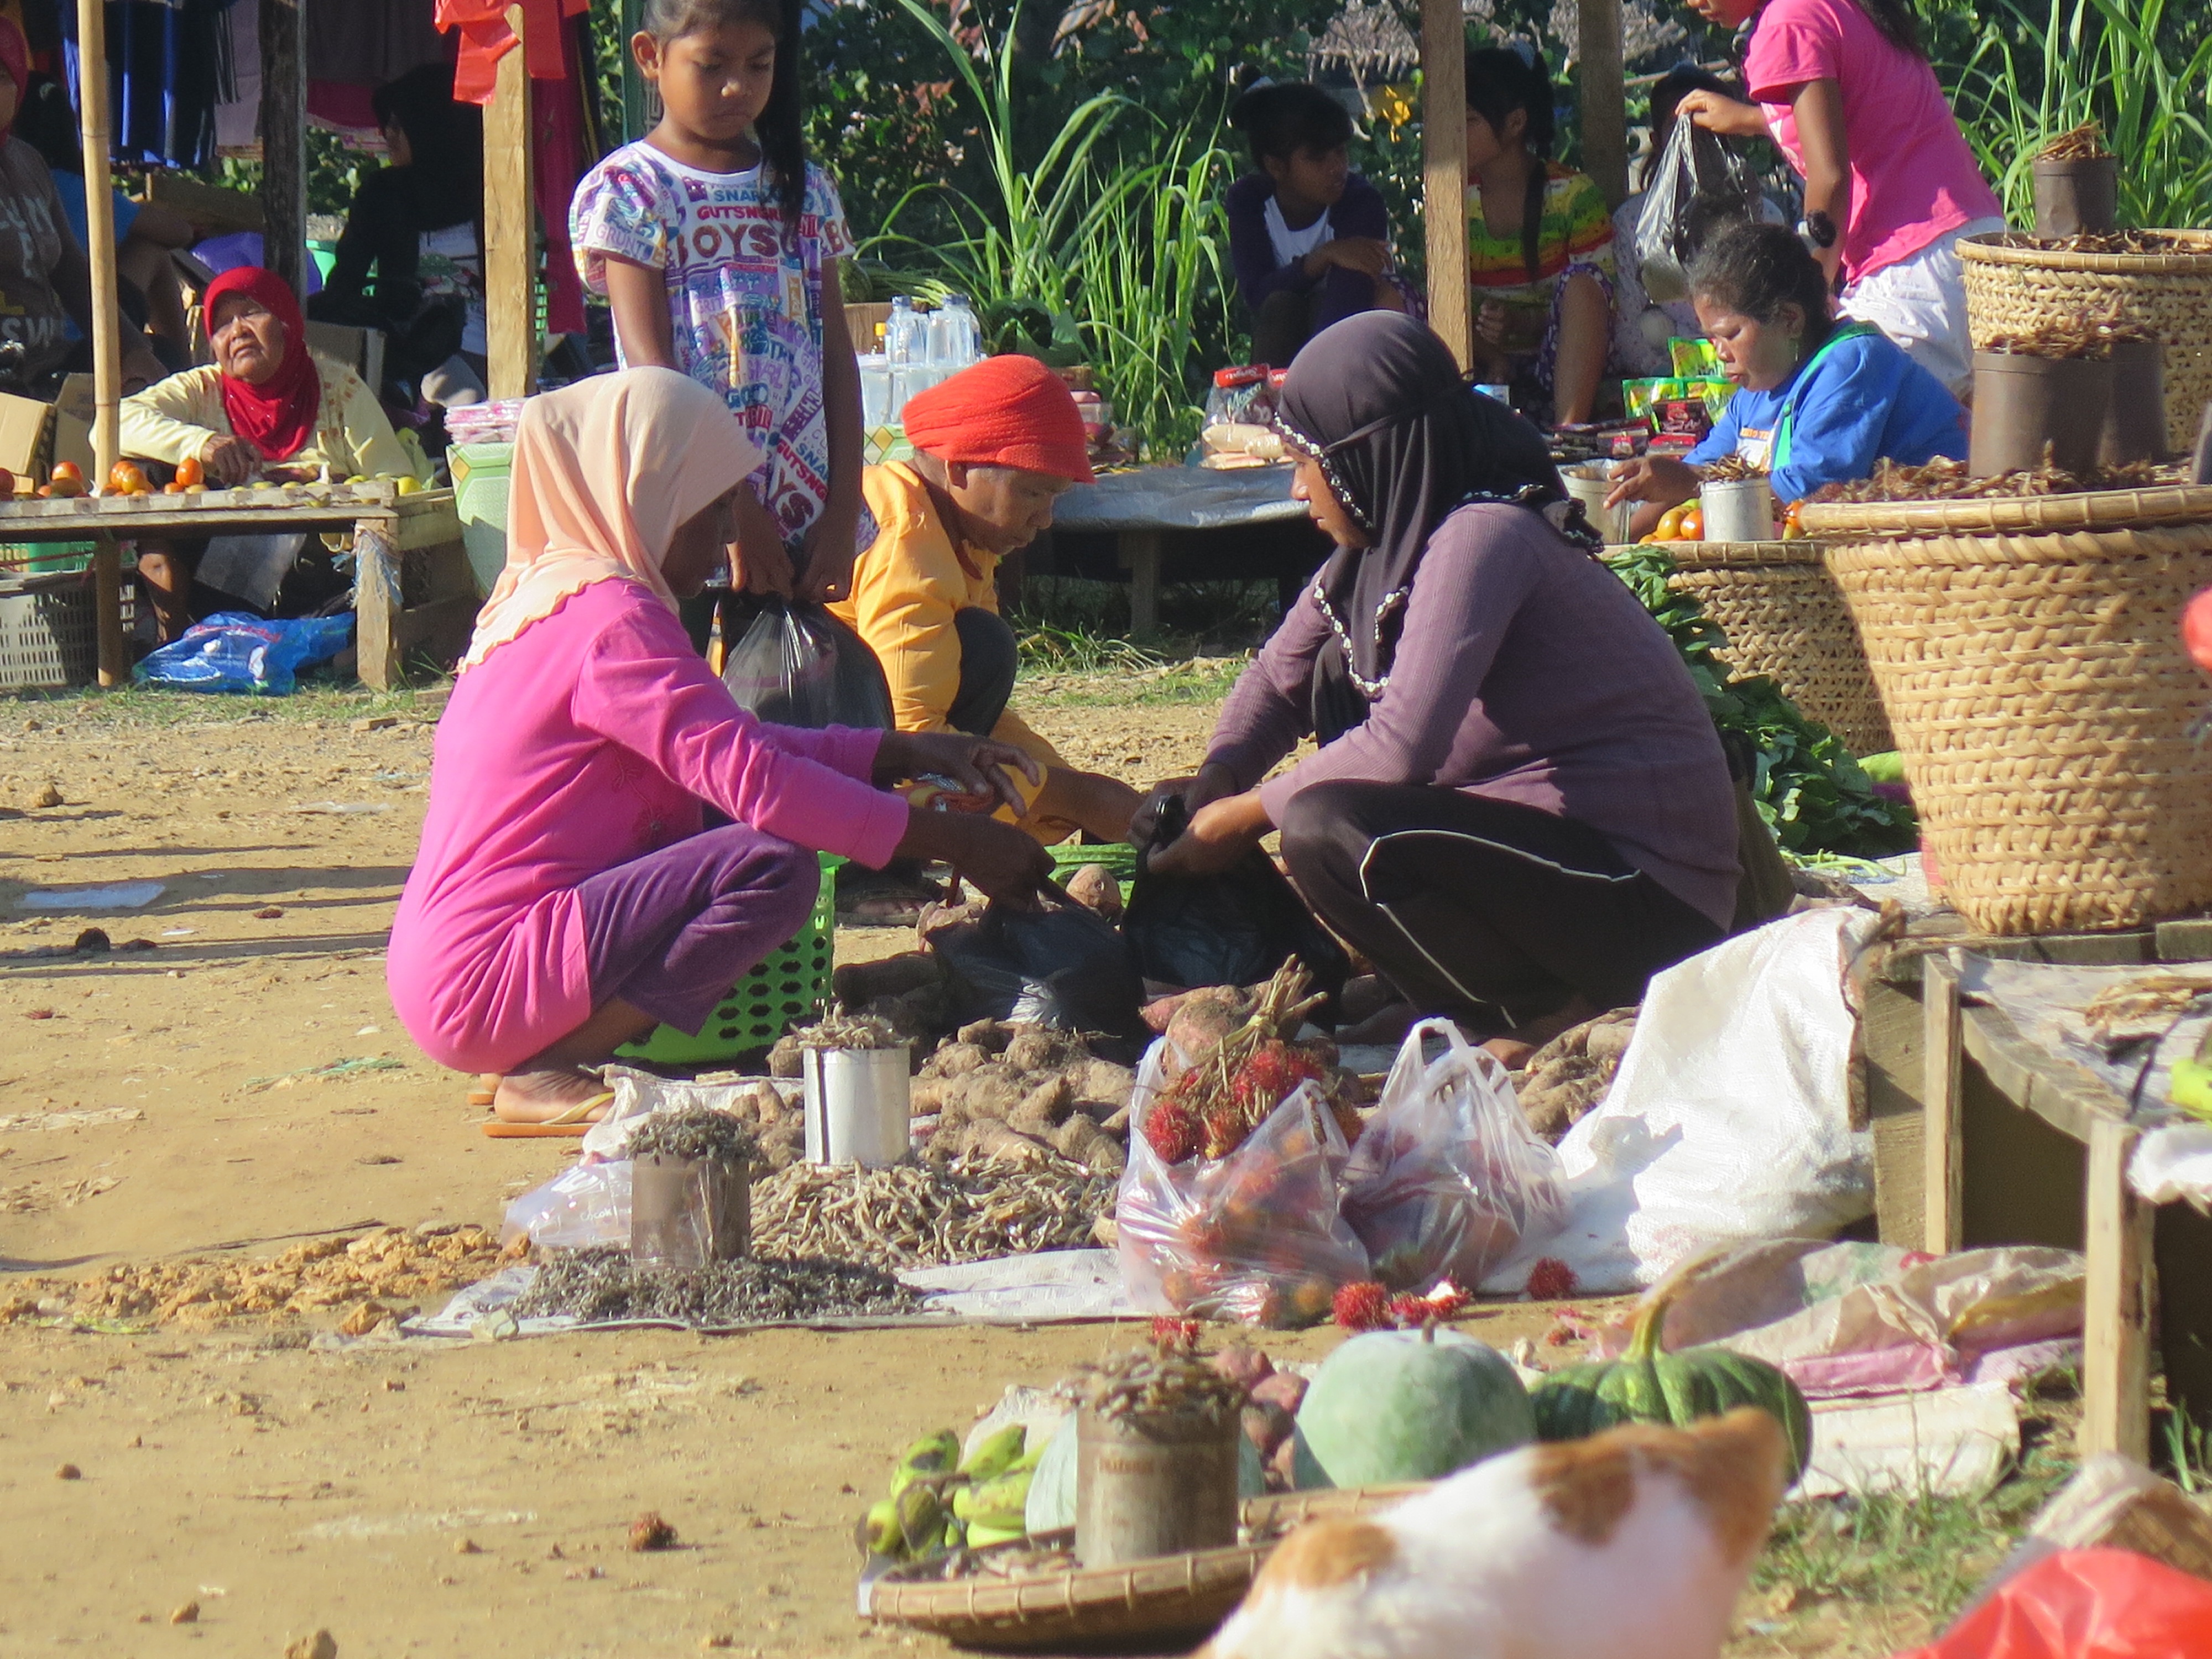
city, food, vendor, community, bazaar, market, fish, public space, product, local, sale, regional, mabulogo, human settlement